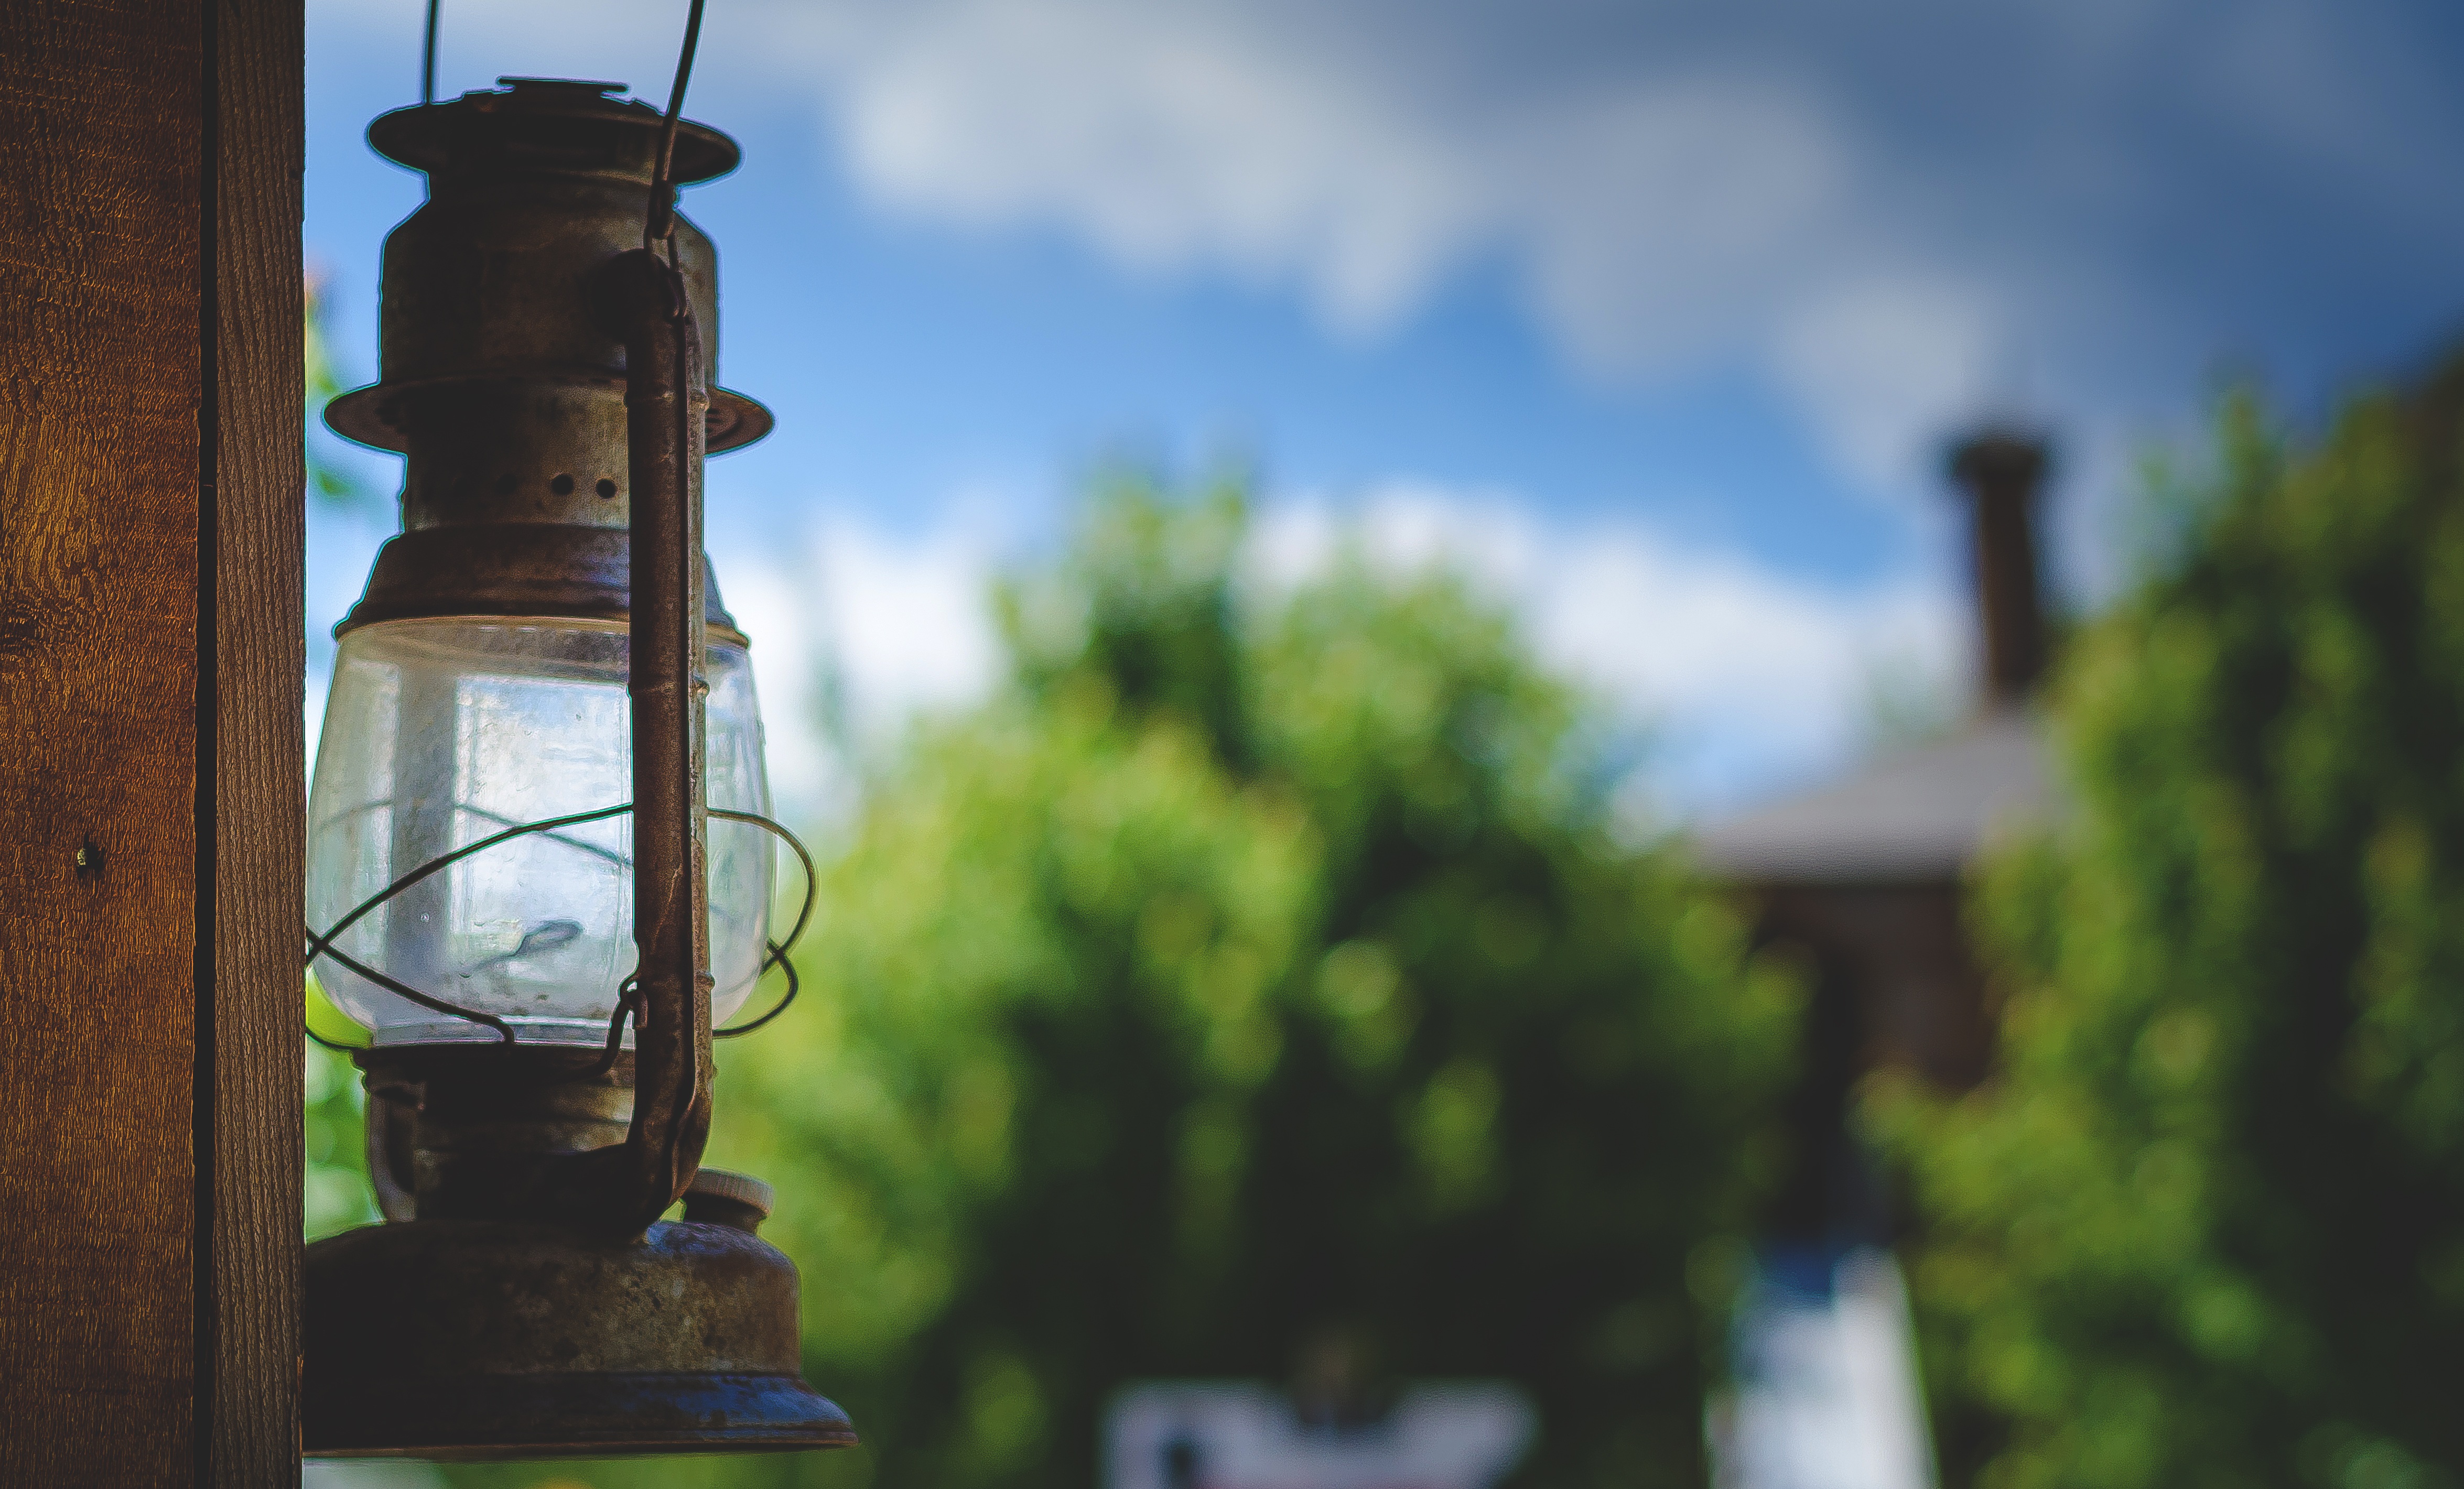
light, green, lantern, tower, street light, lamp, lighting, light fixture, man made object